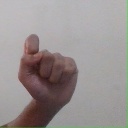
अक्षर: घ